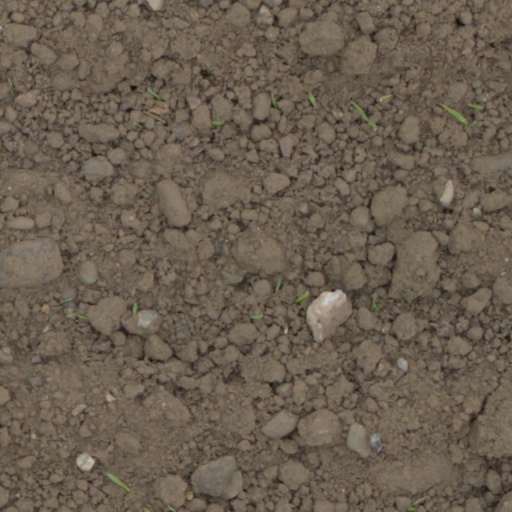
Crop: wheat